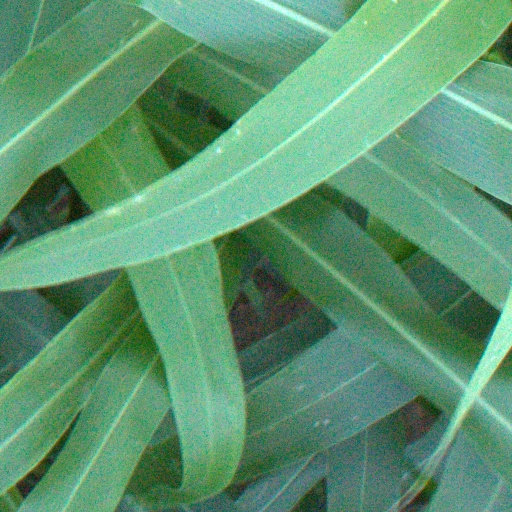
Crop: sorghum